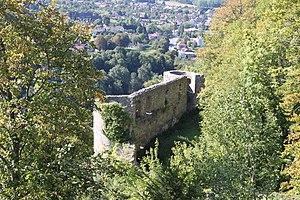
Ruines du château de Ferrette (14)
Le château de Ferrette est un château fort médiéval situé à Ferrette, Haut-Rhin.